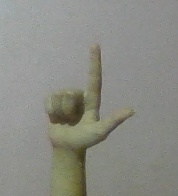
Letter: laam